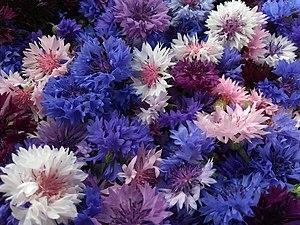
Des centaurées destinées à l'usage culinaire
Le Bleuet en Suisse, en France et en Belgique, ou Centaurée bleuet au Canada et en Belgique, est une plante herbacée de la famille des Astéracées. Très souvent adventice des champs de céréales, cette espèce fait partie des plantes messicoles qui deviennent de plus en plus rares. Il est parfois appelé Audifoin, Barbeau, Blavelle, Bleuet des champs, Casse-lunettes, Centaurée bleuet ou Fleur de Zacharie.